Wadowice

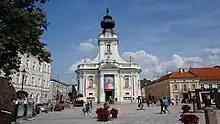
Baroque Basilica of Presentation of Virgin Mary

The first permanent settlement in the area of today's Wadowice was founded in the late 10th century or early 11th century. According to a local legend, the town was founded by a certain Wad or Wład, a short form for the Slavic name of Ladislaus. The town was first mentioned as "Wadowicze" in St. Peter penny register in the years 1325–1327. In 1327 it is also mentioned (under the same name) in a fief registry sent from prince John I Scholastyk of Oświęcim to Bohemian king John I, Count of Luxemburg. At this time it was a trading settlement belonging to the Dukes of Silesia of the Piast dynasty, and according to some historians it was already a municipality. In 1430 a great fire destroyed the town. It was soon rebuilt and granted city rights, along with a city charter and a self-government, based on the then-popular Kulm law. The privileges, granted by Prince Kazimierz I of Oświęcim led to a period of fast reconstruction and growth.